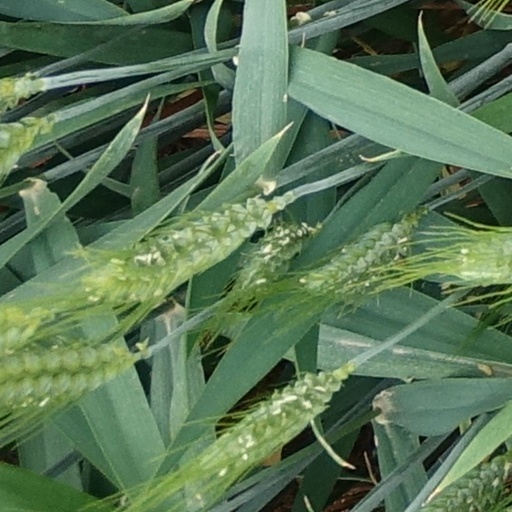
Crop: wheat